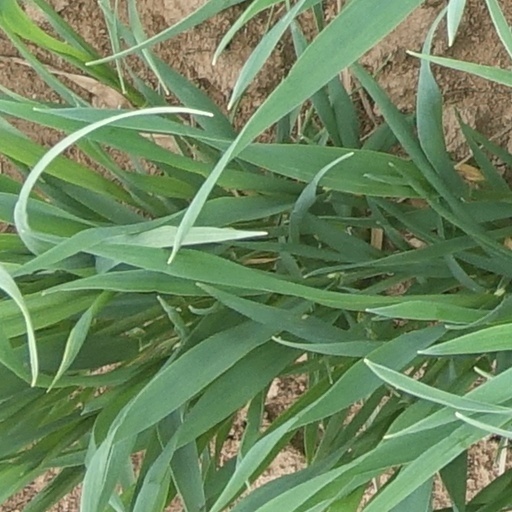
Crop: wheat